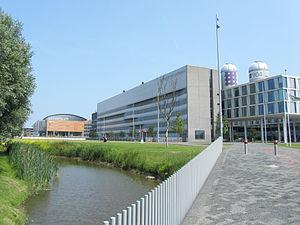
Le Centrum voor Wiskunde en Informatica est un centre de recherche national en mathématiques et informatique à Amsterdam, aux Pays-Bas.